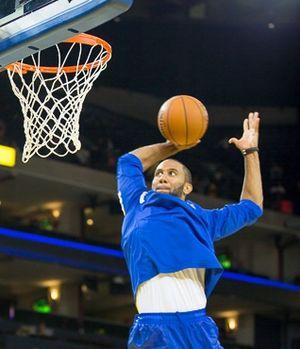
Carlon Michael Brown, né le 2 octobre 1989 à Riverside en Californie, est un joueur américain de basket-ball.